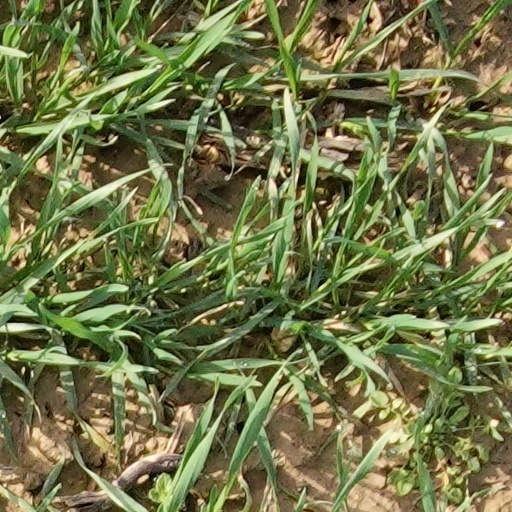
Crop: wheat